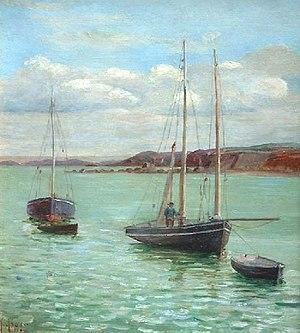
Marguerite Arosa, née en 1854 à Paris, et morte à Paris 17ᵉ le 23 février 1903, est une peintre française.